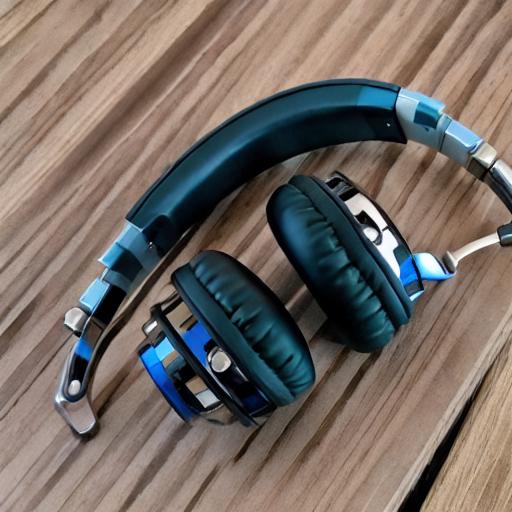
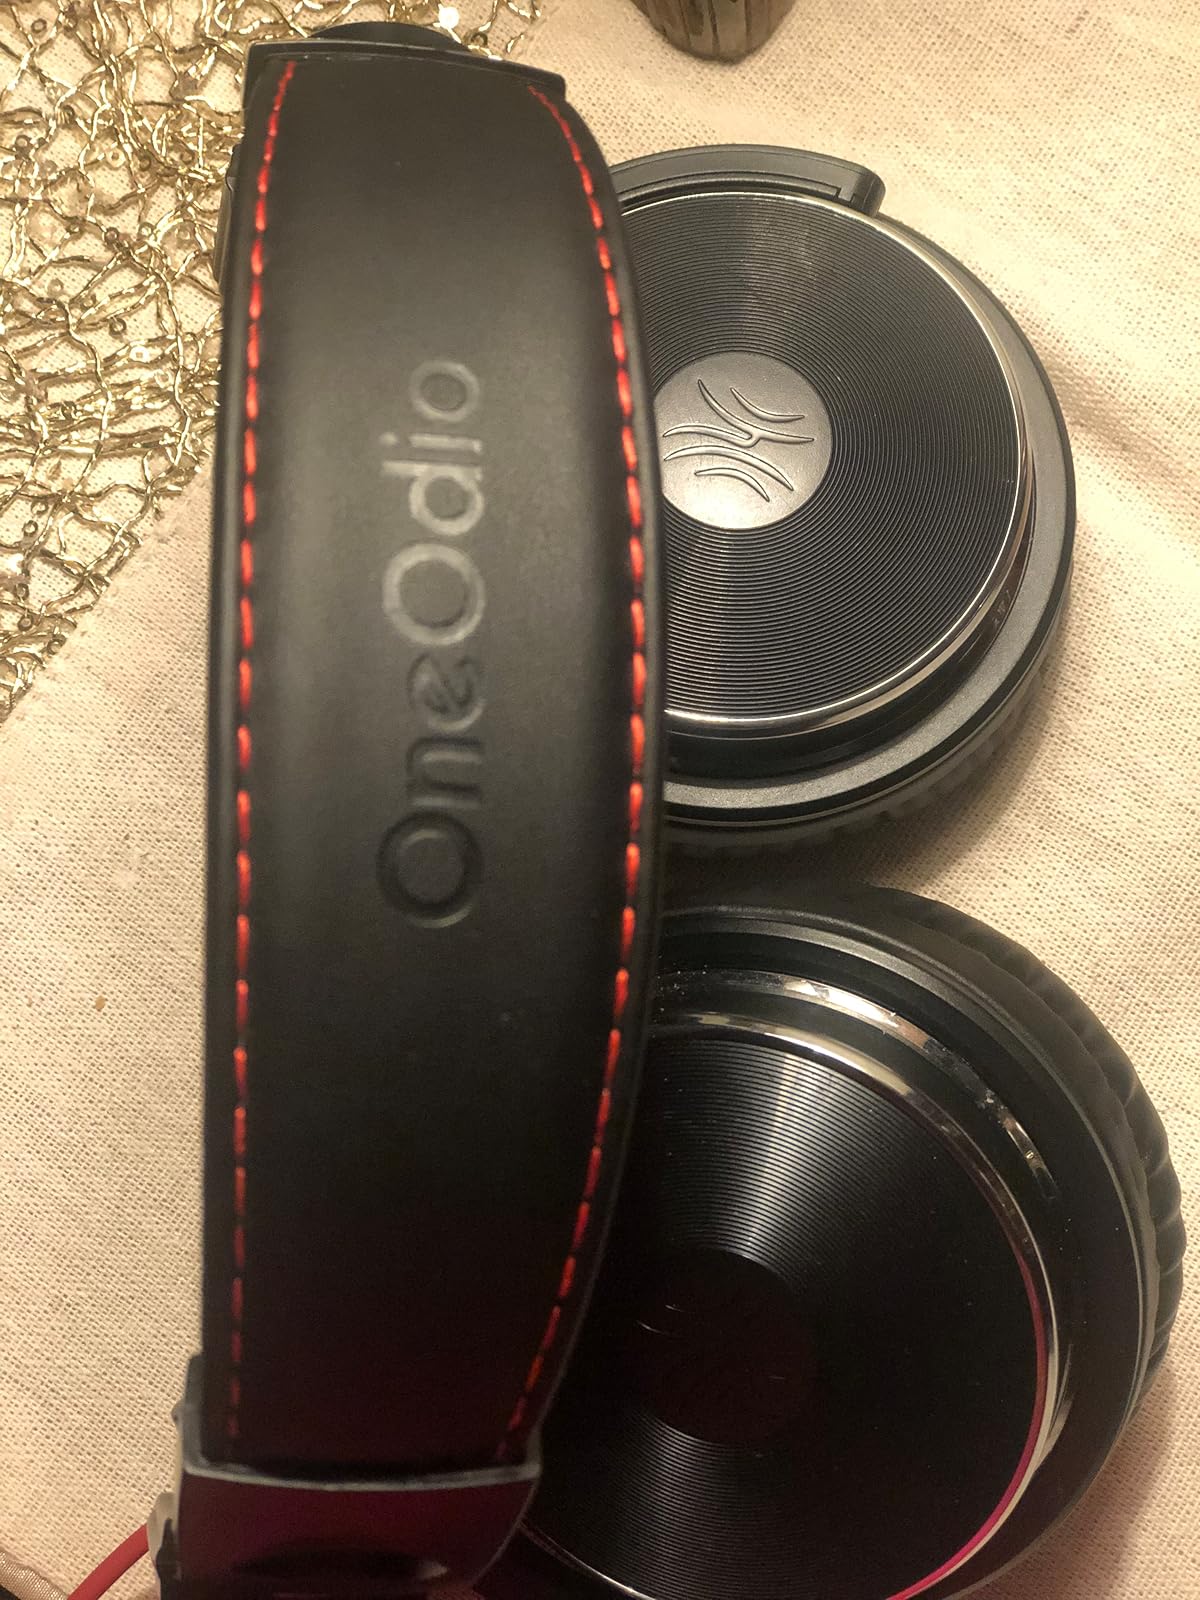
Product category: headphones
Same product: no